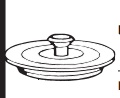
Keeney Garbage Disposal Stopper
Brand: Keeney
PP820-15 Fits most disposers 1 Per Card.
Category: Home & Garden > Kitchen & Dining > Kitchen Appliance Accessories > Garbage Disposal Accessories > Stoppers